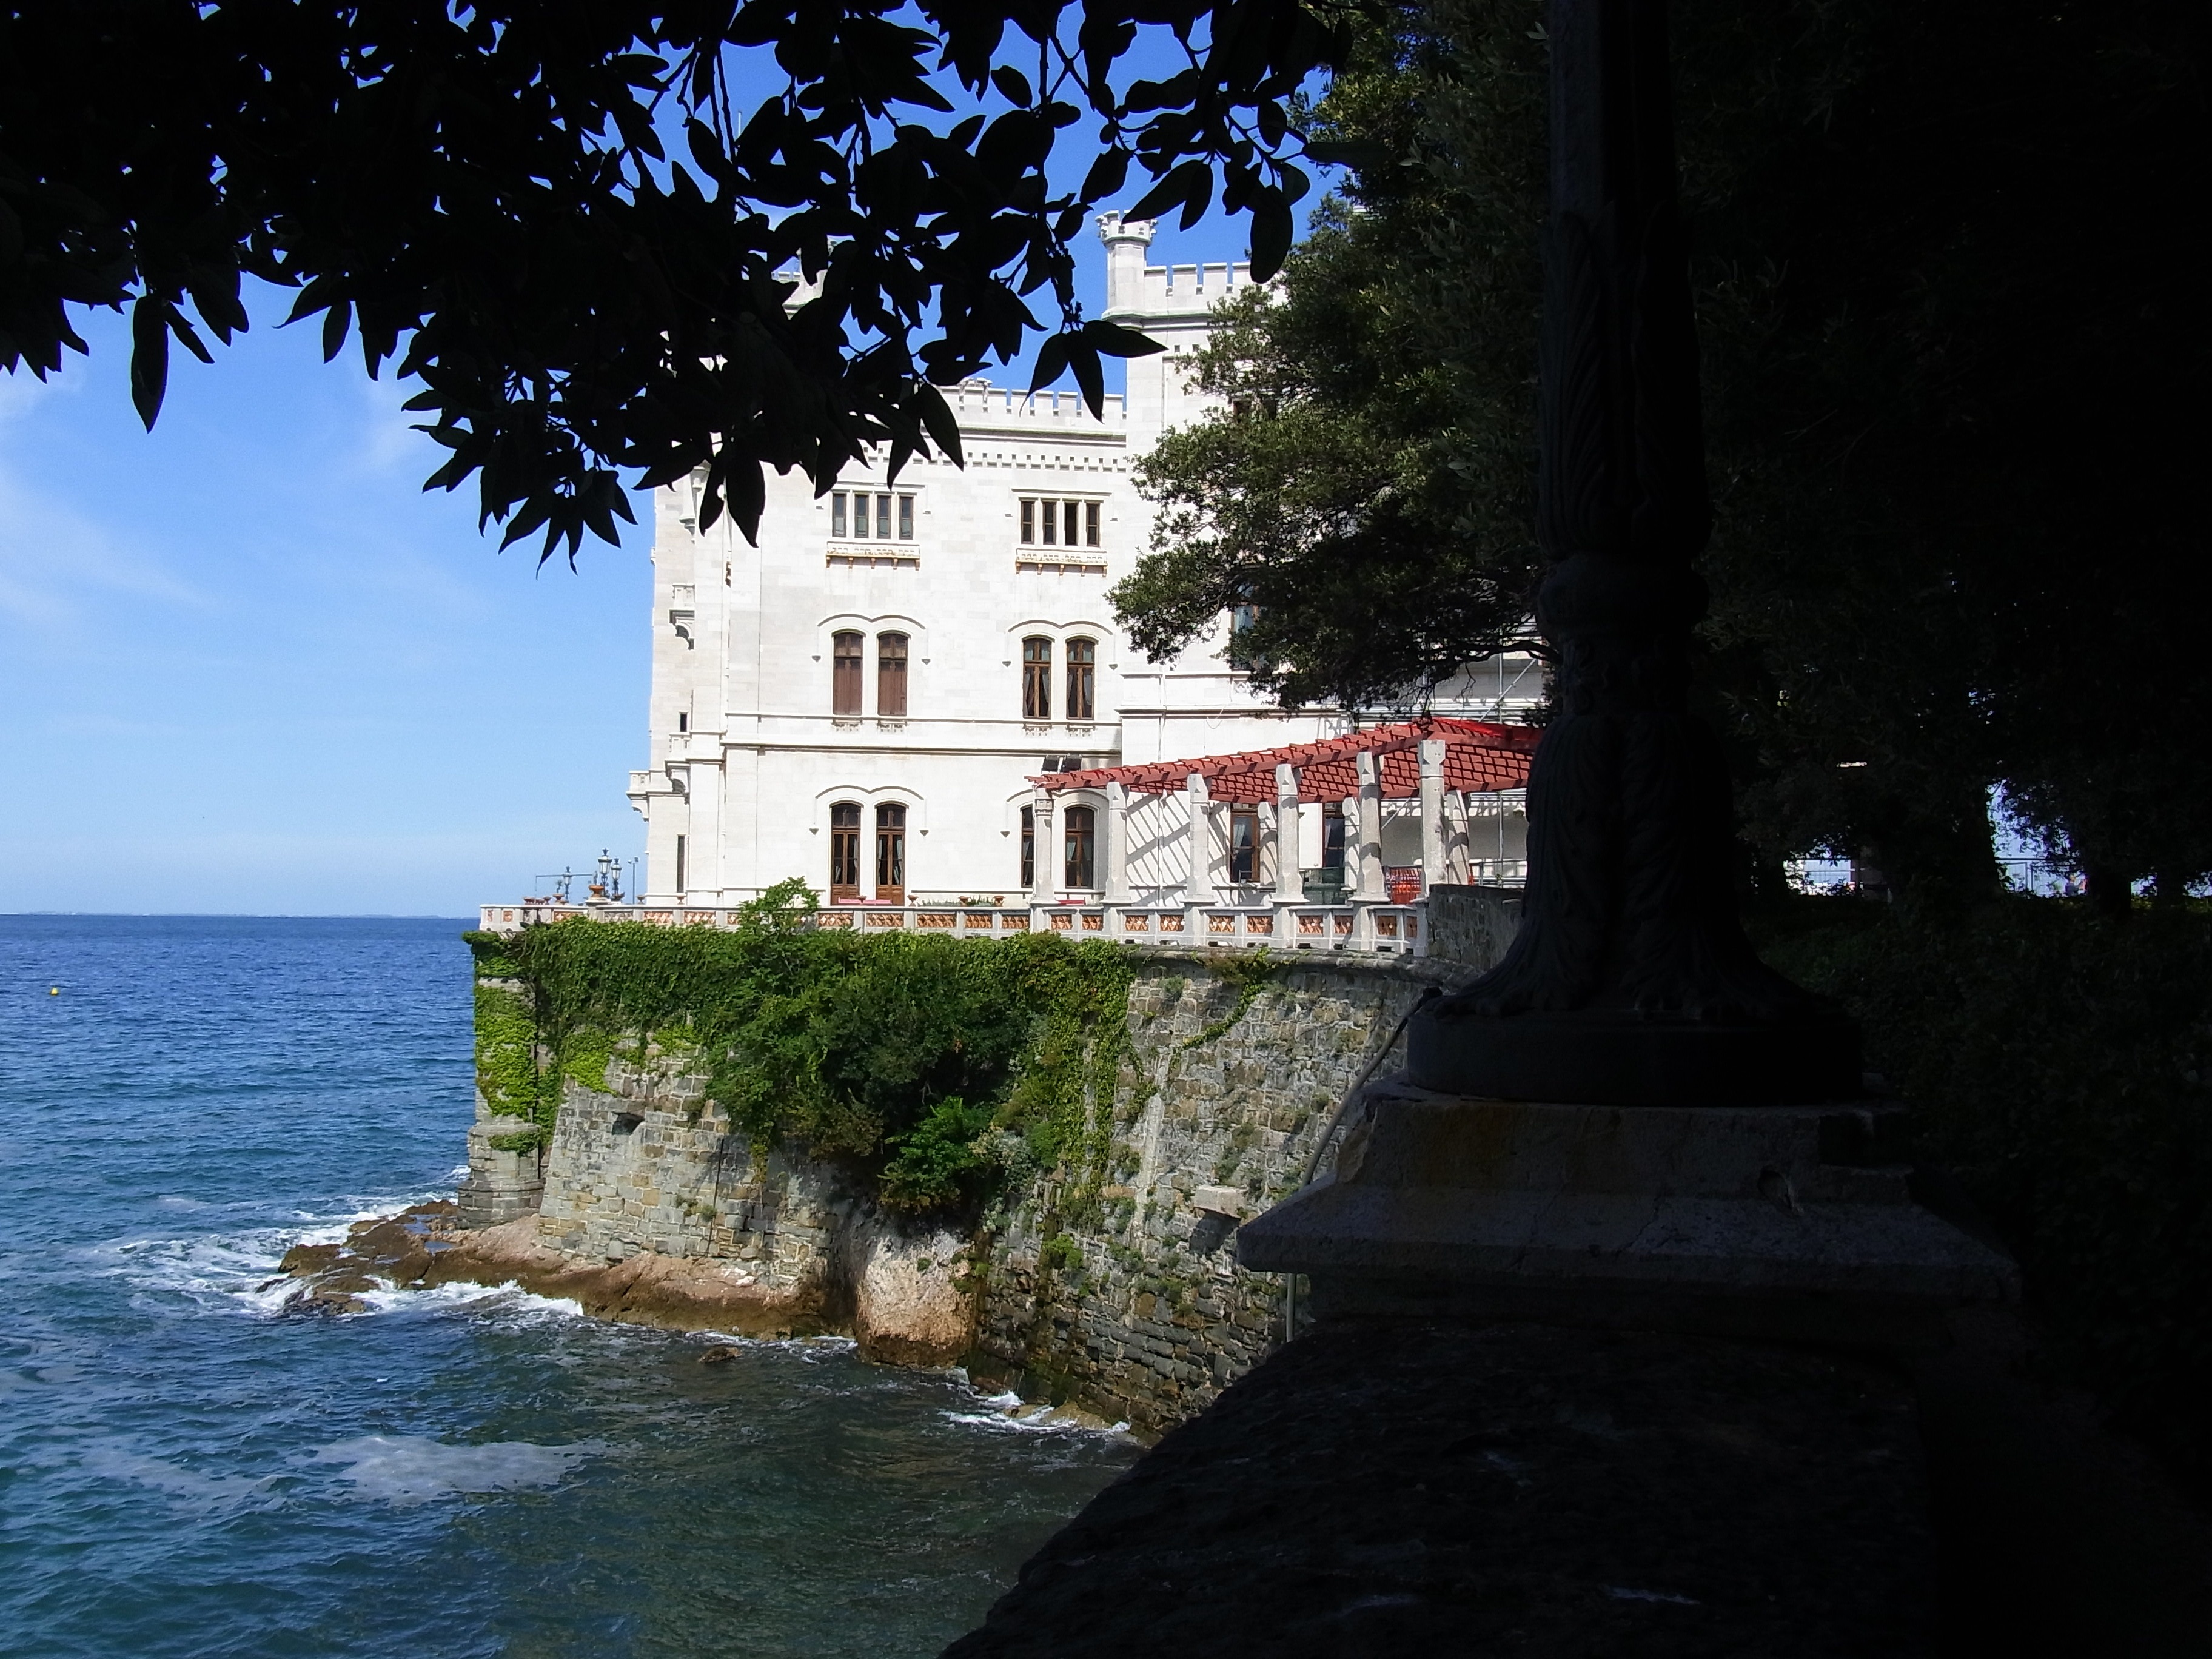
sea, water, rock, house, building, home, tower, waterway, booked